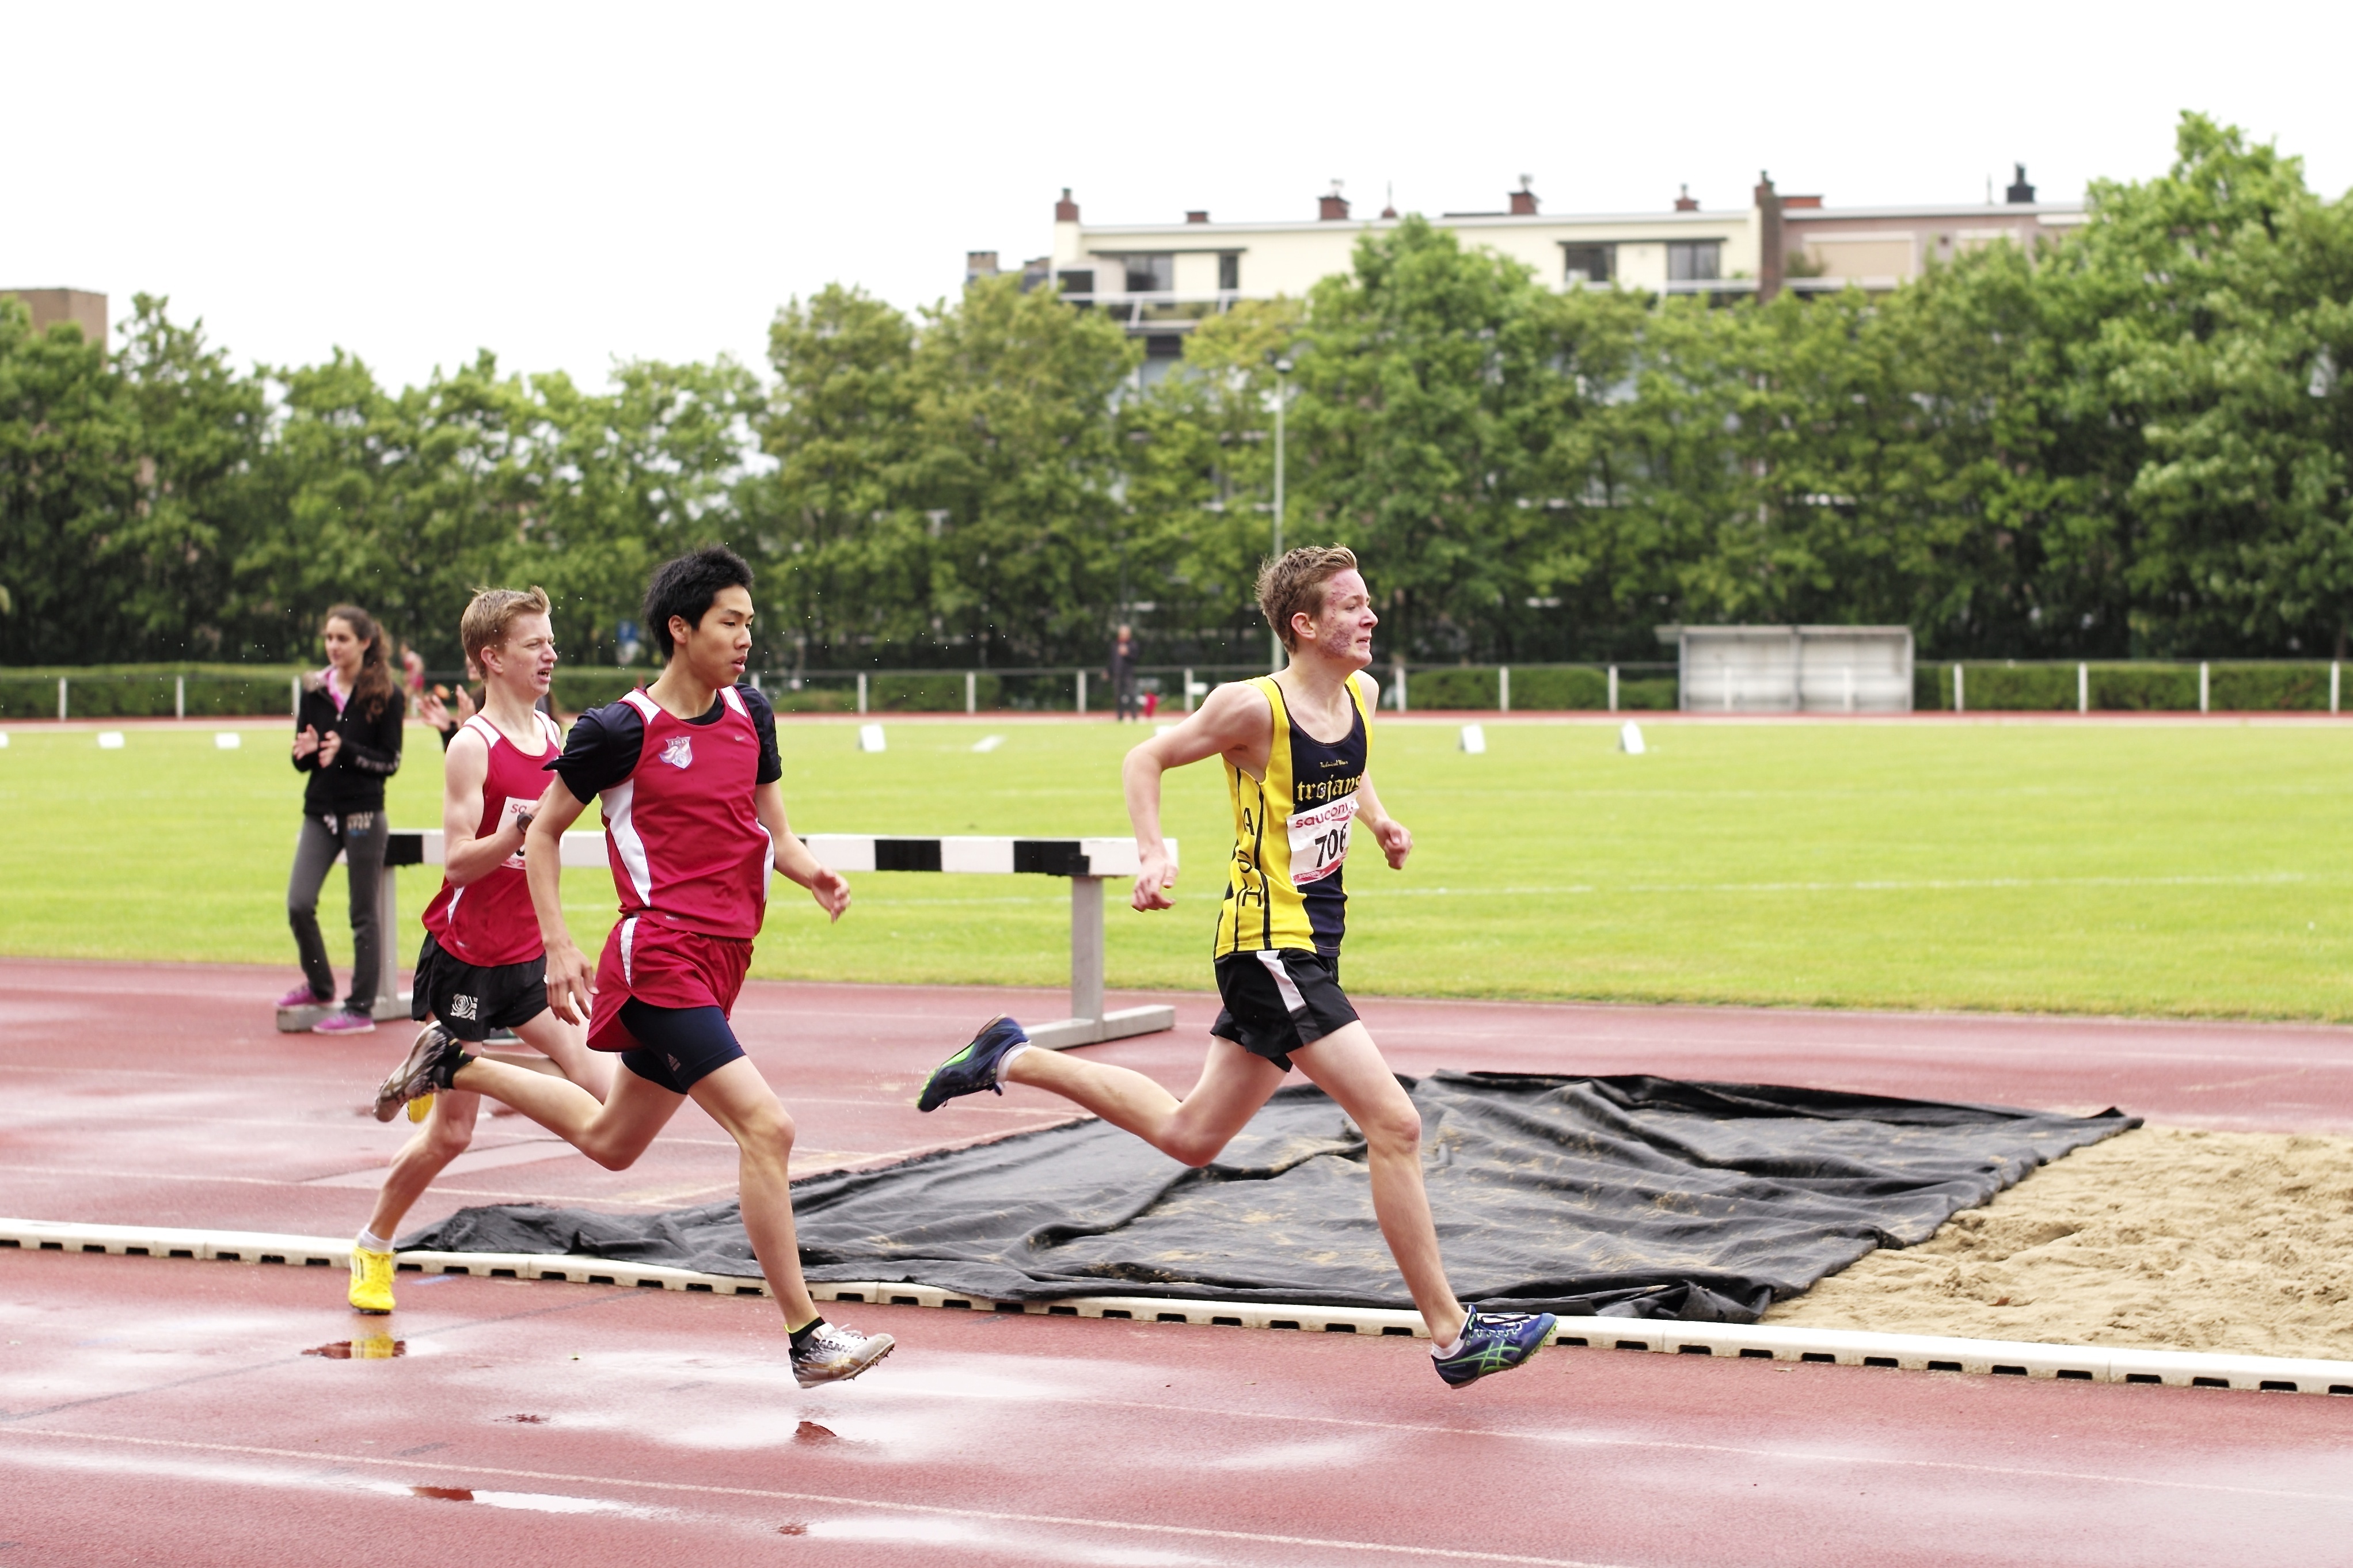
girl, track, sport, boy, running, run, jumping, runner, competition, sports, highschool, athletics, meet, sprint, trackfield, human action, track and field athletics, middle distance running